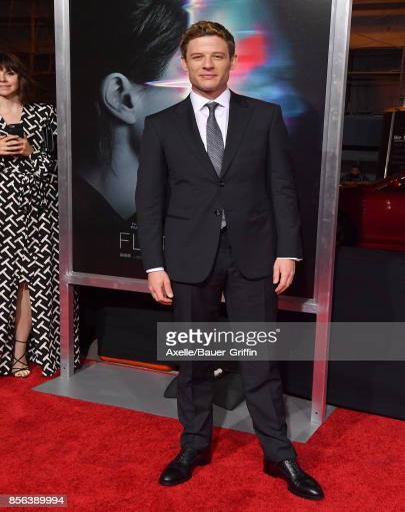
actor arrives at the premiere